Dean Smith Center

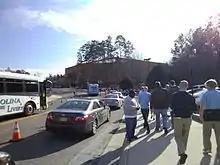
Carolina fans walking to the Smith Center along Skipper Bowles Drive in January 2012.

The land for the Smith Center is located on south campus in a wooded ravine near US 15-501 and Mason Farm Road. To make room for the structure, more than of rock needed to be dynamited out, along with of dirt. However, this was not completed due to the excessive blasting required for the west side, leading to a semi-circular shape of the ground floor. This led to storage and production issues almost immediately. The entire arena is 380' long by 340' wide and 140' high, with three levels. In total, the arena is spread across of land. The roof is and is skylighted. The farthest view from seat to court is . The court itself is maplewood and seven inches thick. The venue included 20 boxes near the top of the lower level for the larger donors; however, the large donors to the stadium wished for court-side seating. Due to poor views from the boxes, these areas were converted into normal seating years later. The venue's 68 rows all feed into the 1,200' long and 22' wide concourse that features several concession stands and vendors. Hanging over the court is a grid that allows for sound and lighting equipment to be hung. The architects for the project were Chapel Hill's Joe Hakan and Glenn Corley from Hakan/Corley & Associates, Finch-Heery of Atlanta, and New York City's Geiger Berger.